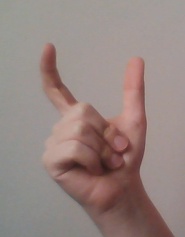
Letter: nun